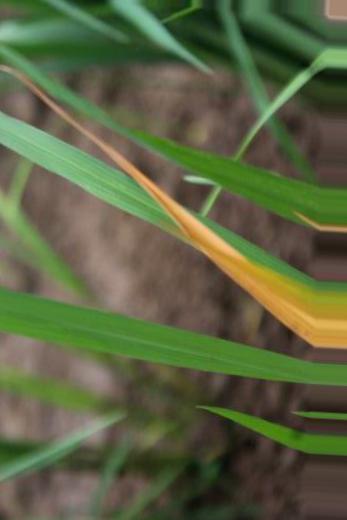
Nhãn: Tungro virus